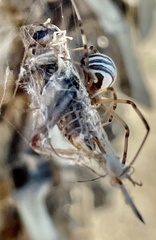
Species: Lactrodectus_hesperus